Submarine Telegraph Company

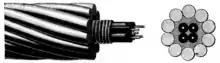
Construction of the 1851 Dover–Calais cable

The Bretts managed to renew their concession with a new date for establishing communication of October 1851. The company was reformed as the Submarine Telegraph Company in order to raise new capital. The largest investor was railway engineer Thomas Russell Crampton, who was put in charge of ordering the new cable. Crampton specified a much improved cable. The core of the new cable, again made by the Gutta Percha Company, was to have four conductors, substantially increasing the potential traffic, and insulated with gutta-percha as before. However, the four separate insulated conductors were not laid into a single cable by the Gutta Percha Company. This task was given to a wire-rope making company, Wilkins and Wetherly, who armoured the cable with an outer layer of helically laid iron wires. Production was halted for a time due to a dispute with R.S. Newall and Company of Gateshead. Newall had a patent for manufacturing wire rope with a soft core to make it more flexible, and claimed that this submarine cable breached that patent. The issue was resolved by allowing Newall to take over production of the cable at Wilkins and Wetherly's Wapping premises.